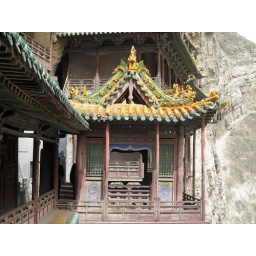
Room with balcony at Hanging Monestary -note the ceramics in roof age better than wooden walls